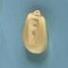
Maize quality: Good